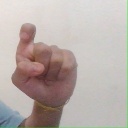
अक्षर: इ